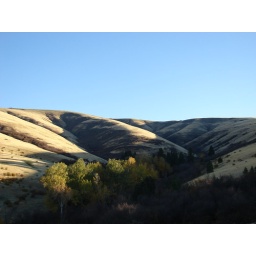
somewhere in the shadows. . .lie some black bears